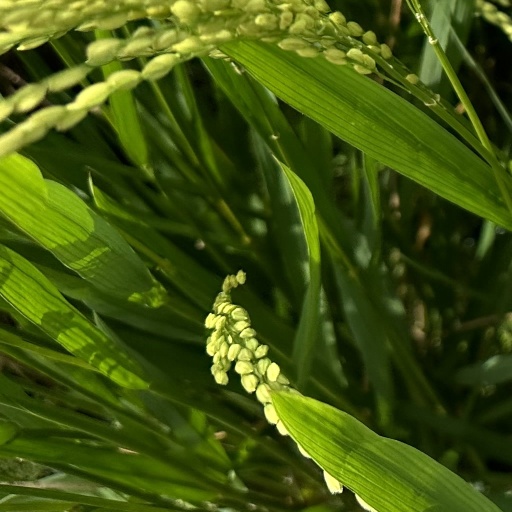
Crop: rice